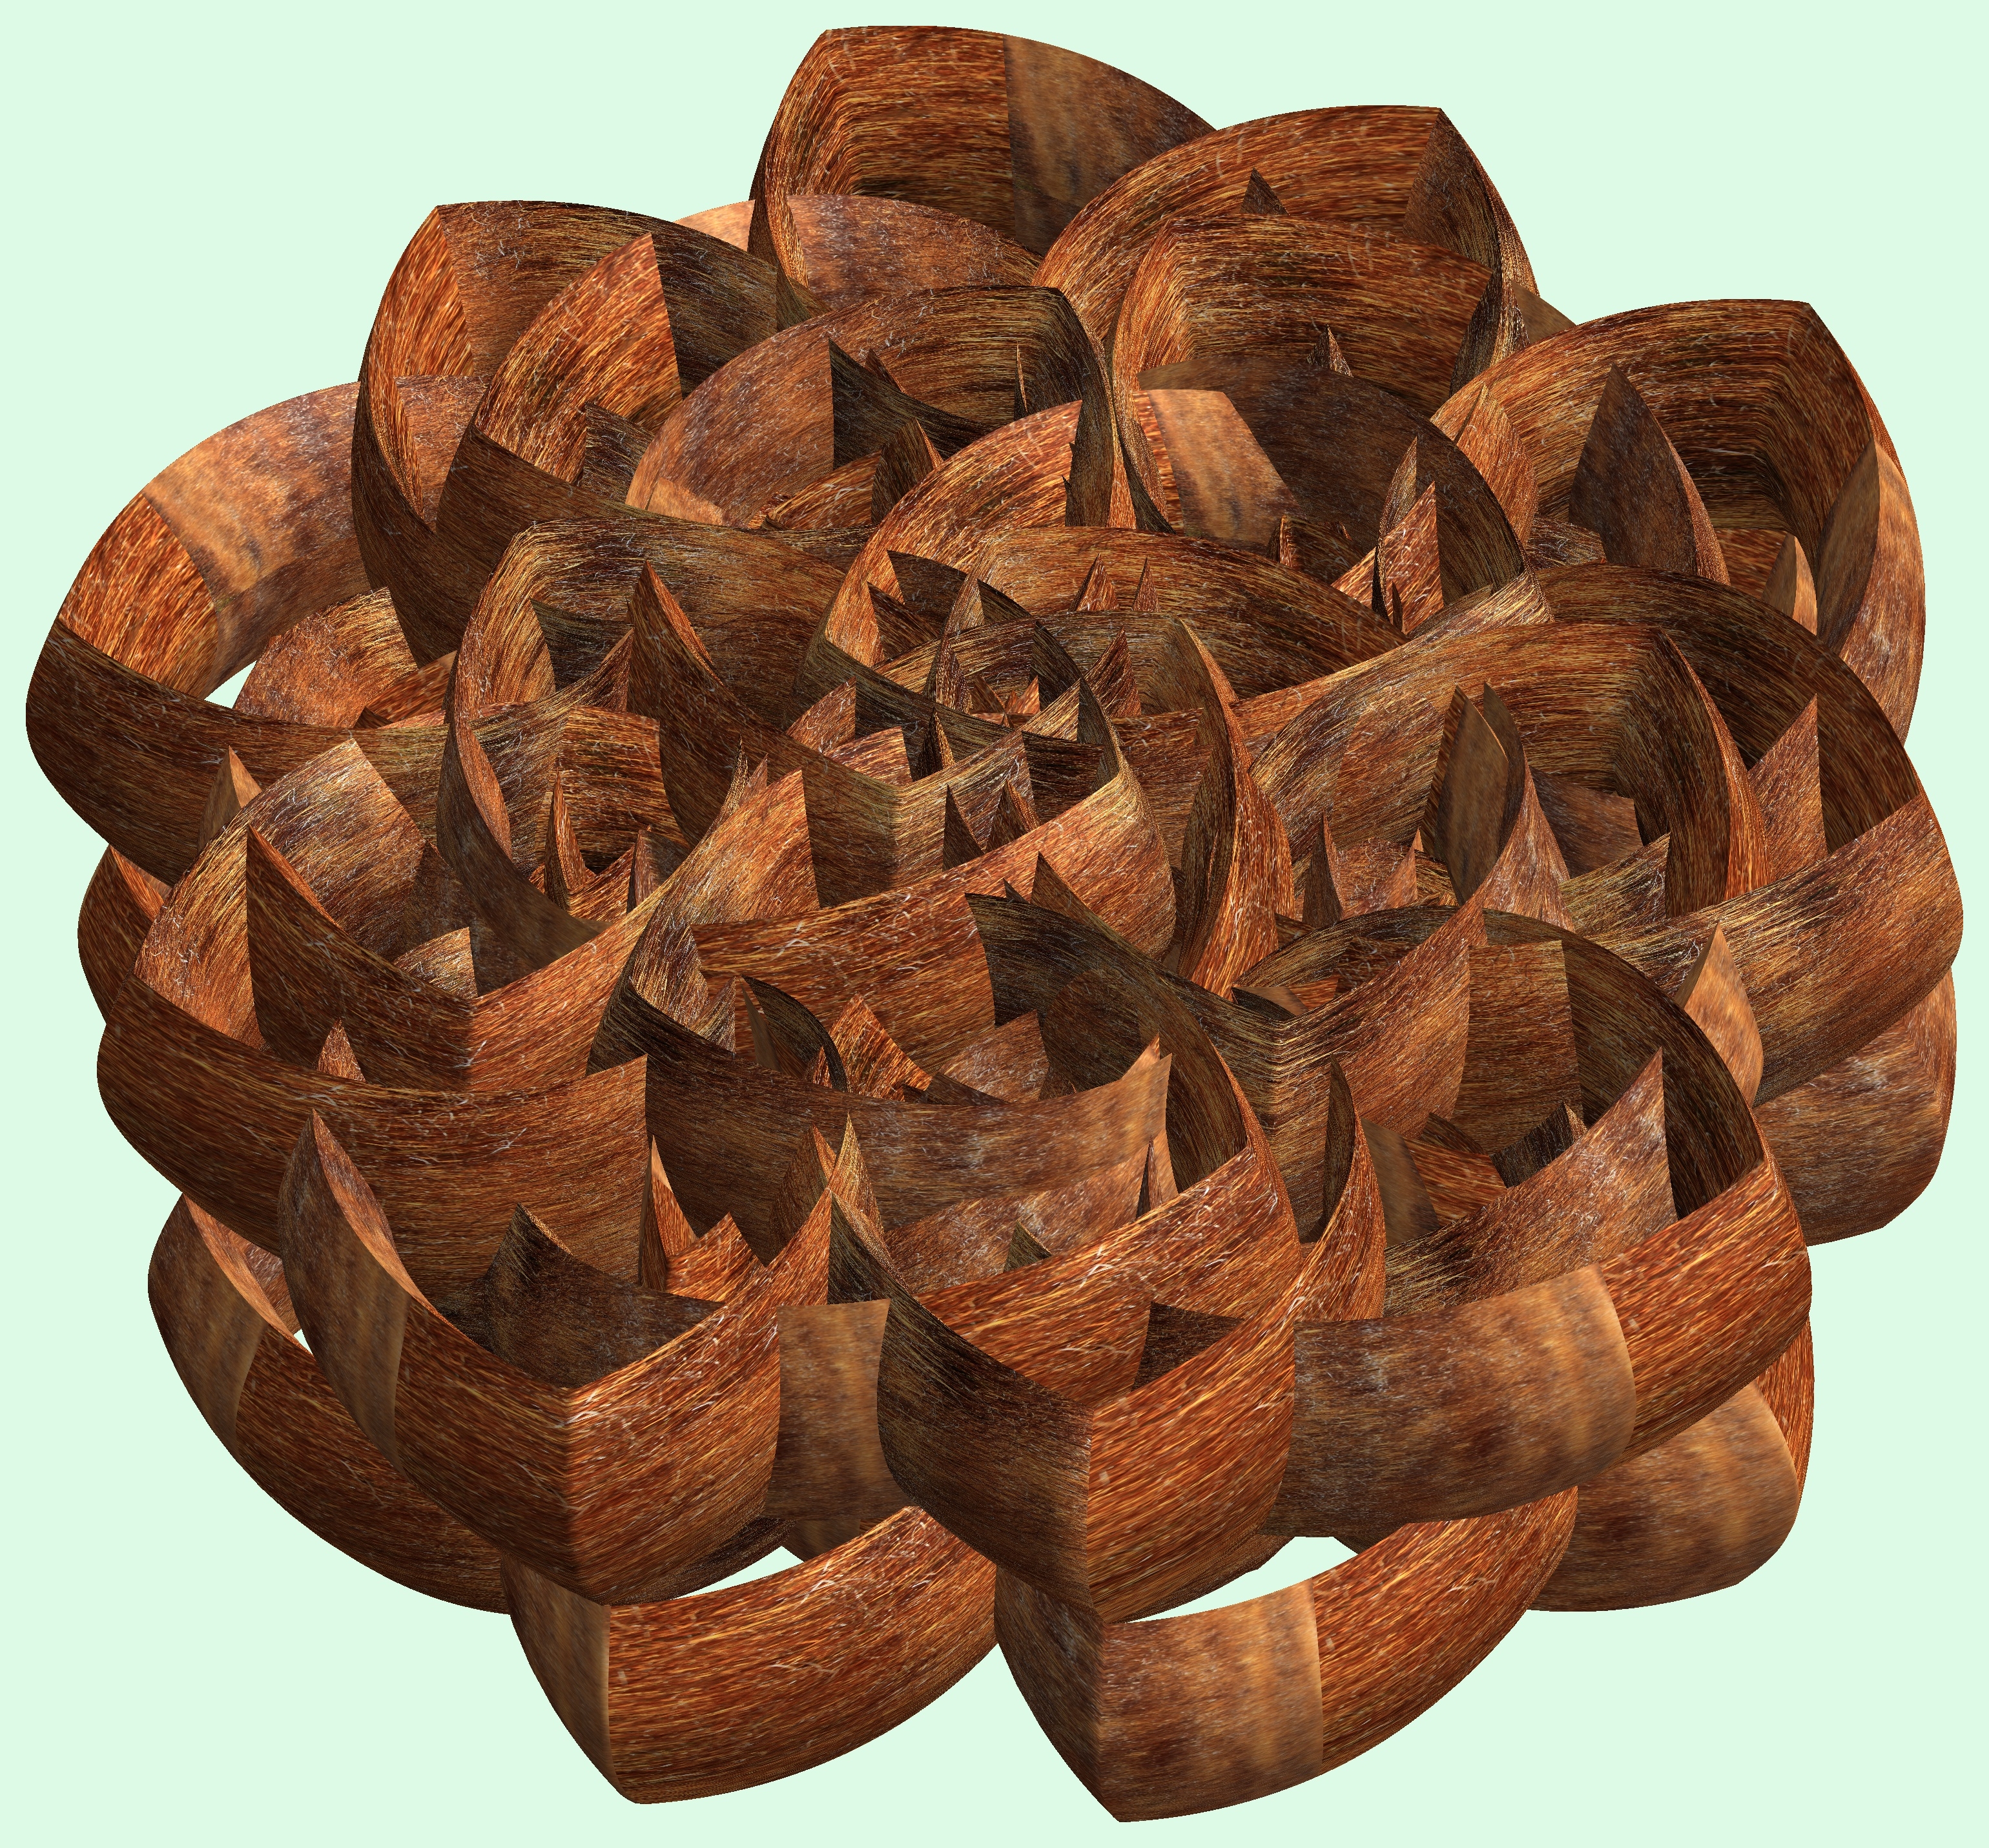
structure, wood, texture, pattern, food, produce, figure, design, symmetry, 3d, graphic, knot, mathematica, cg, parametricplot3d, code, program, algorithm, abstruct, mapping, man made object